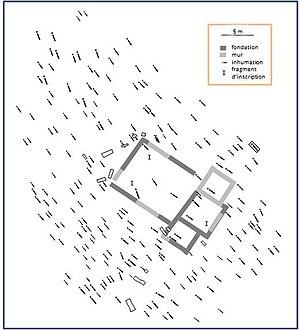
Plan de la nécropole des Plantées, commune de Briord à l'époque de l'antiquité tardive. Tombes et église paleochrétienne
La nécropole de Briord est une nécropole d'époque gallo-romaine et de l'antiquité tardive situé à Briord, dans le département de l'Ain en France.